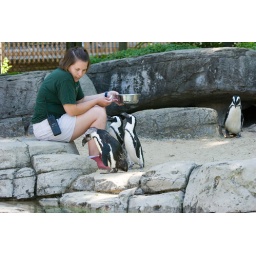
This is one very popular lady! There's some sort of fish in that bowl she's holding.